Max Schmidt

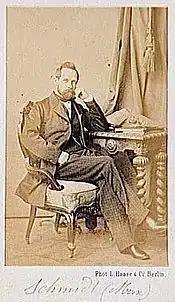
Max Schmidt (before 1880)

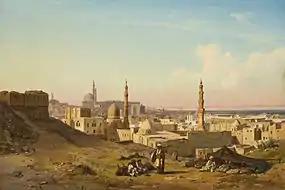
Bedouin Encampment Outside Cairo

Max Schmidt (23 August 1818 – 8 January 1901) was a German landscape painter.